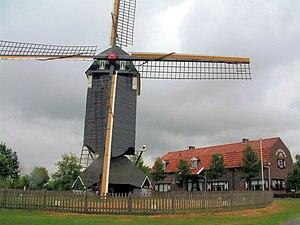
Cet article recense les moulins à vent de la province de Limbourg, aux Pays-Bas.